Hartwig Masuch

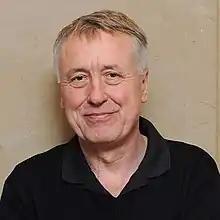
Hartwig Masuch

Hartwig Masuch (born July 20, 1954) is a German music executive. Since 2008, he has been chief executive officer of BMG Rights Management, a Bertelsmann group division. Under his leadership, BMG became a leading international music company. According to Billboard, he is among the most influential representatives of the industry in the world. Masuch was himself a musician and producer and is considered a pioneer of the Neue Deutsche Welle.